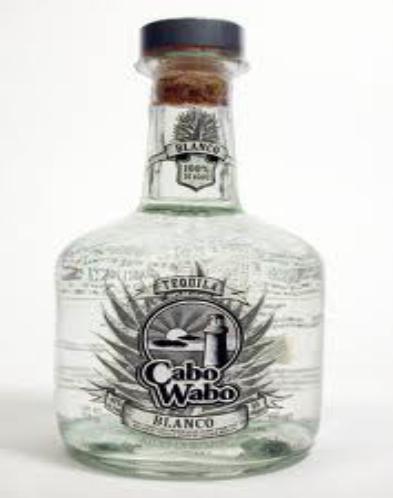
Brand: Cabo Wabo
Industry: Food